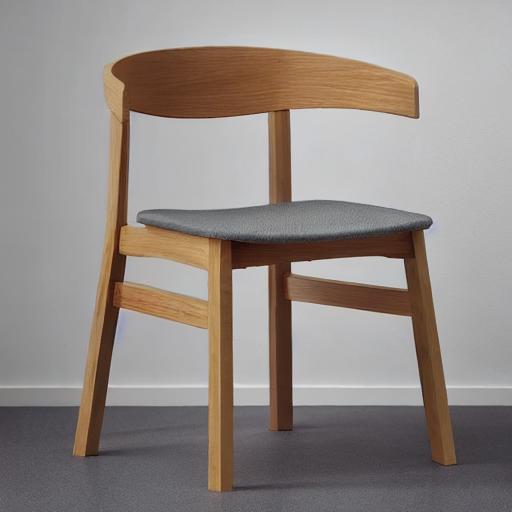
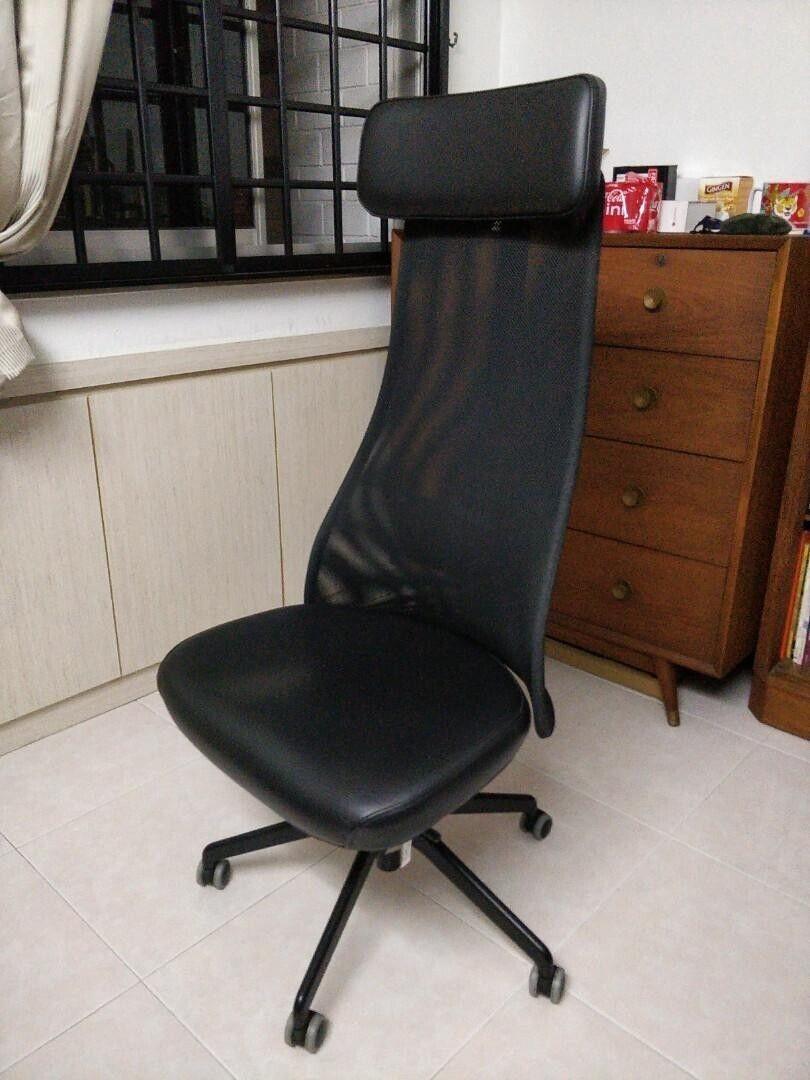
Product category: items_chair
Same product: no